Tigertail (film)

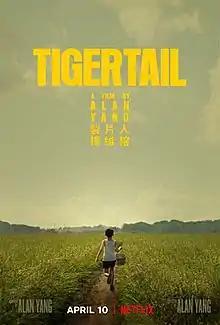
Official poster

Tigertail is a 2020 American drama film written and directed by Alan Yang in his directorial debut. The film stars Tzi Ma, Christine Ko, Hayden Szeto, Lee Hong-chi, Kunjue Li, Fiona Fu, Yang Kuei-mei, James Saito and Joan Chen.